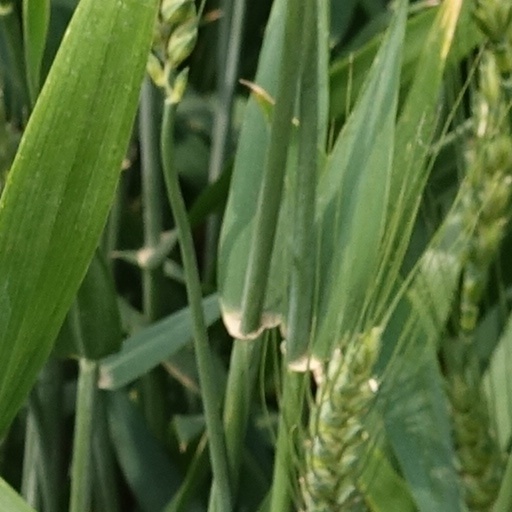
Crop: wheat